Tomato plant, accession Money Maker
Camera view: vertical (180 deg); turntable rotation: 330 degrees
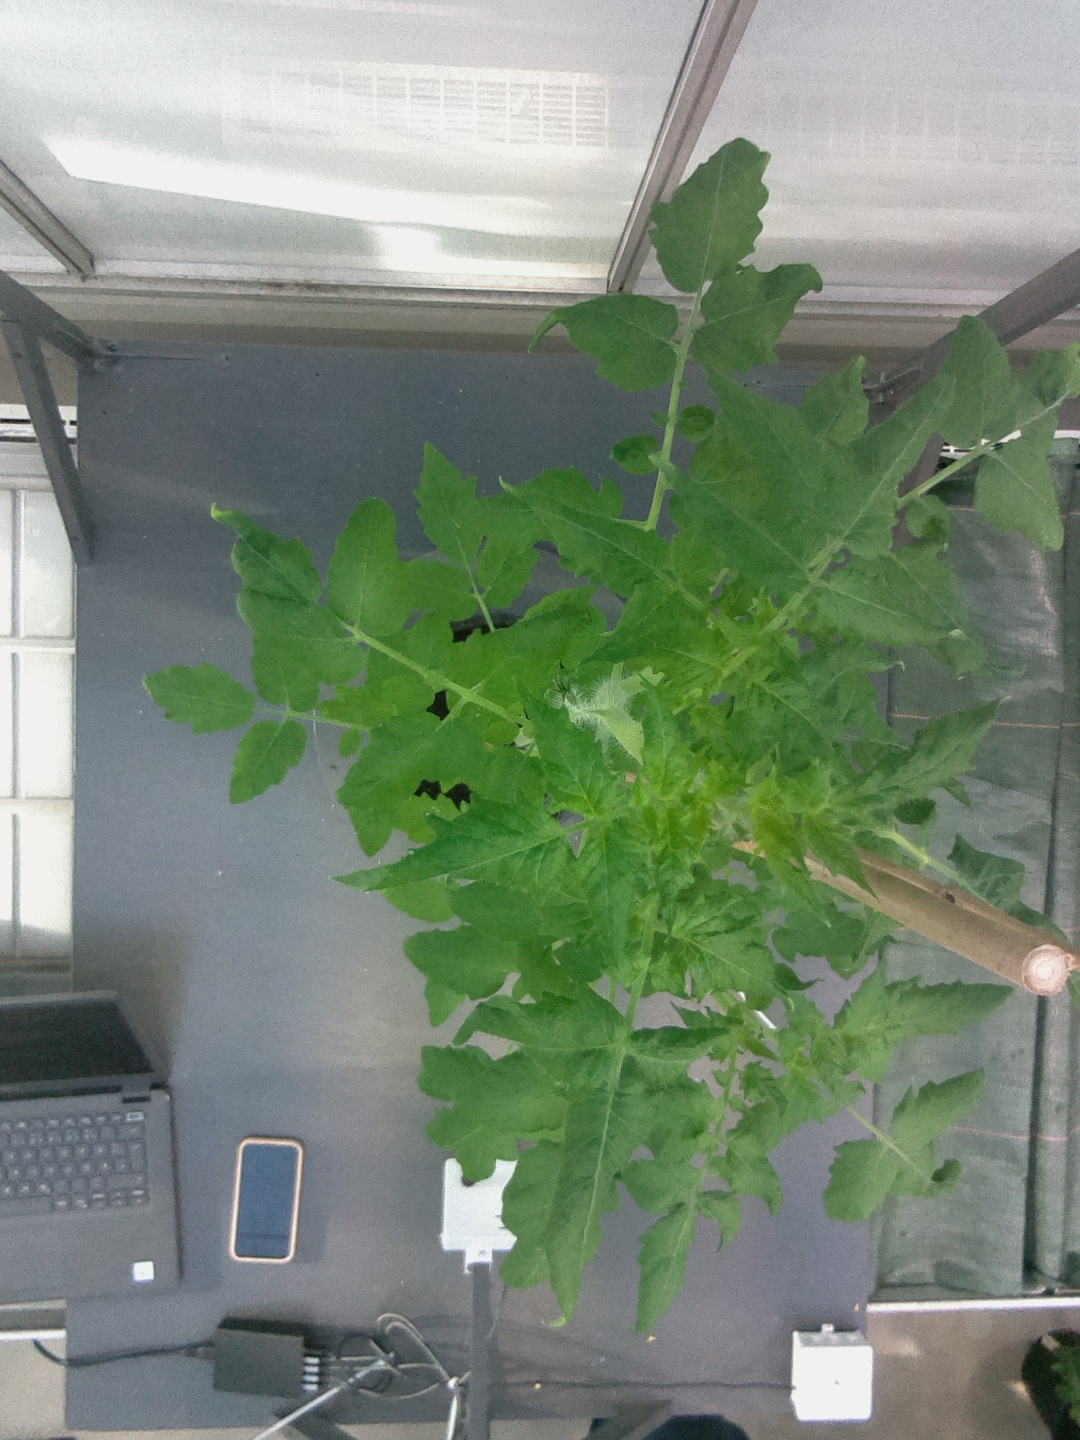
BBCH growth stage 52: 2 inflorescences visible